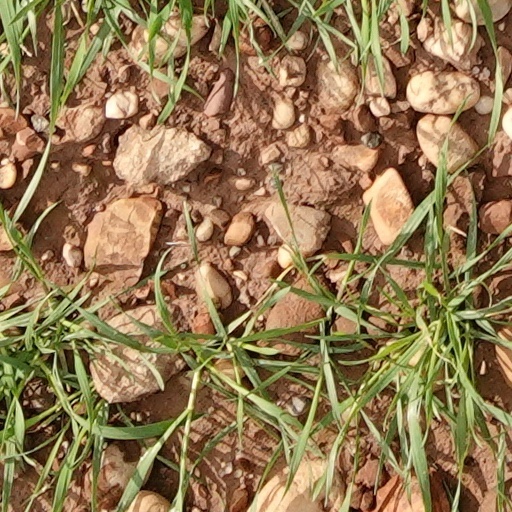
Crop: wheat